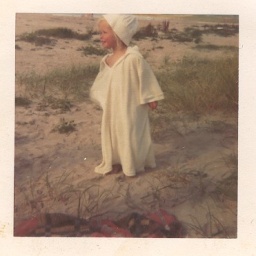
Me when I was three in my Dad's sloppy Joe and hat at Machrihanish beach